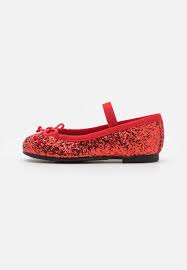
Label: Ballet Flat